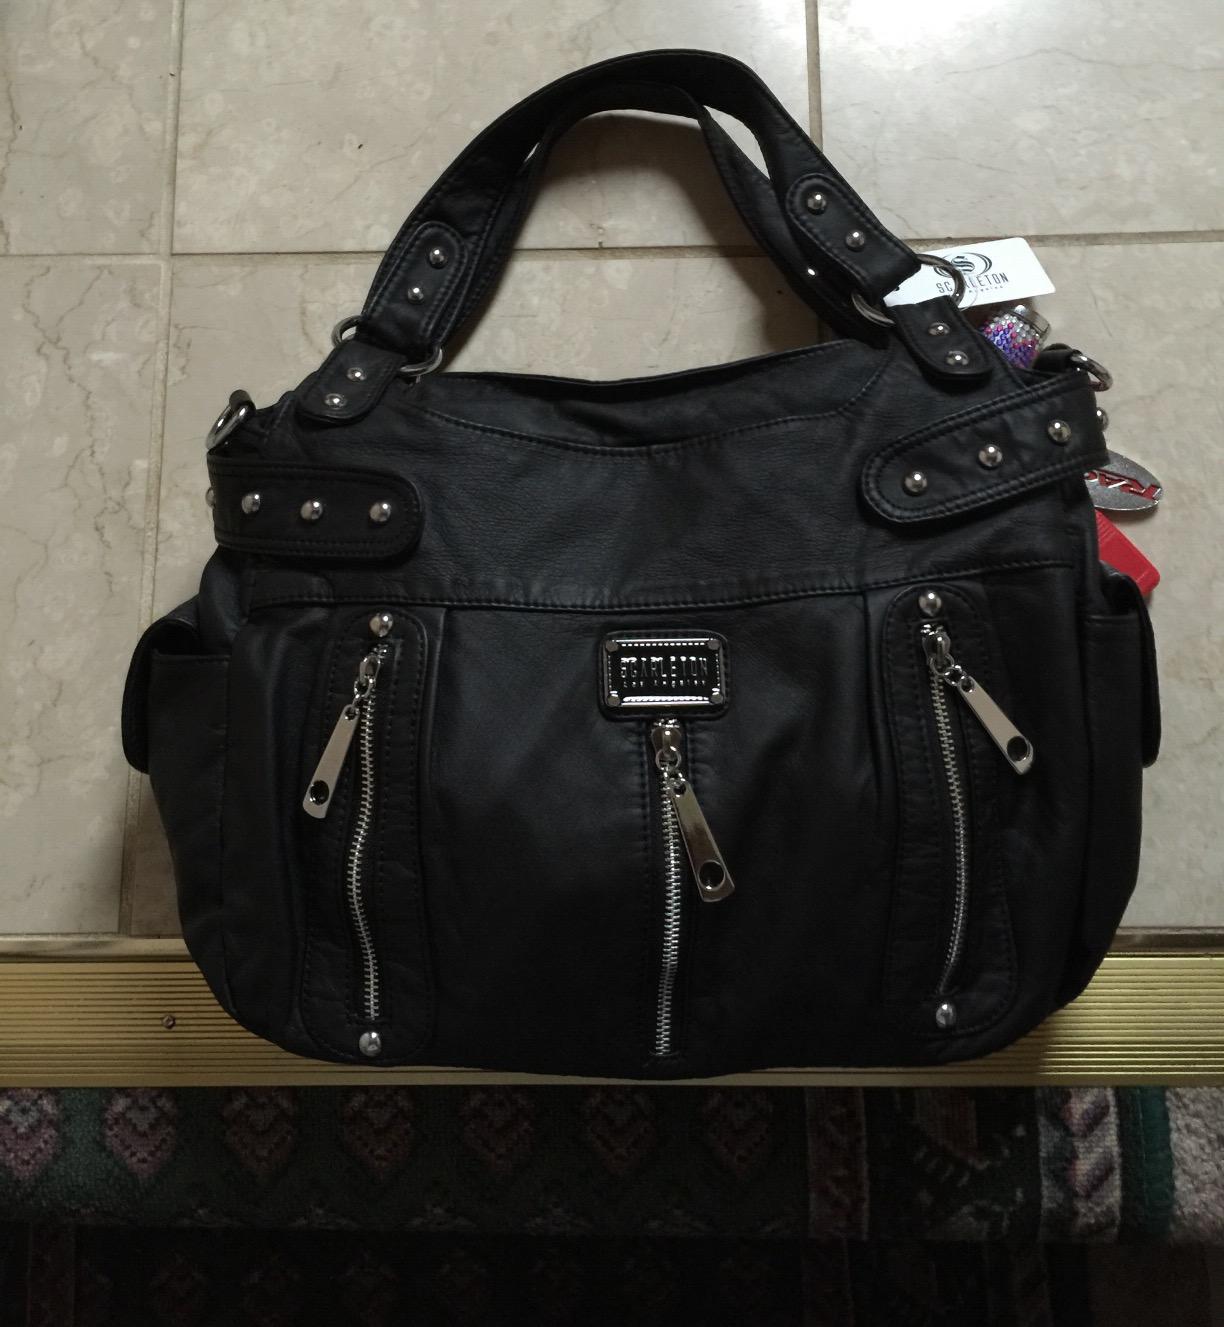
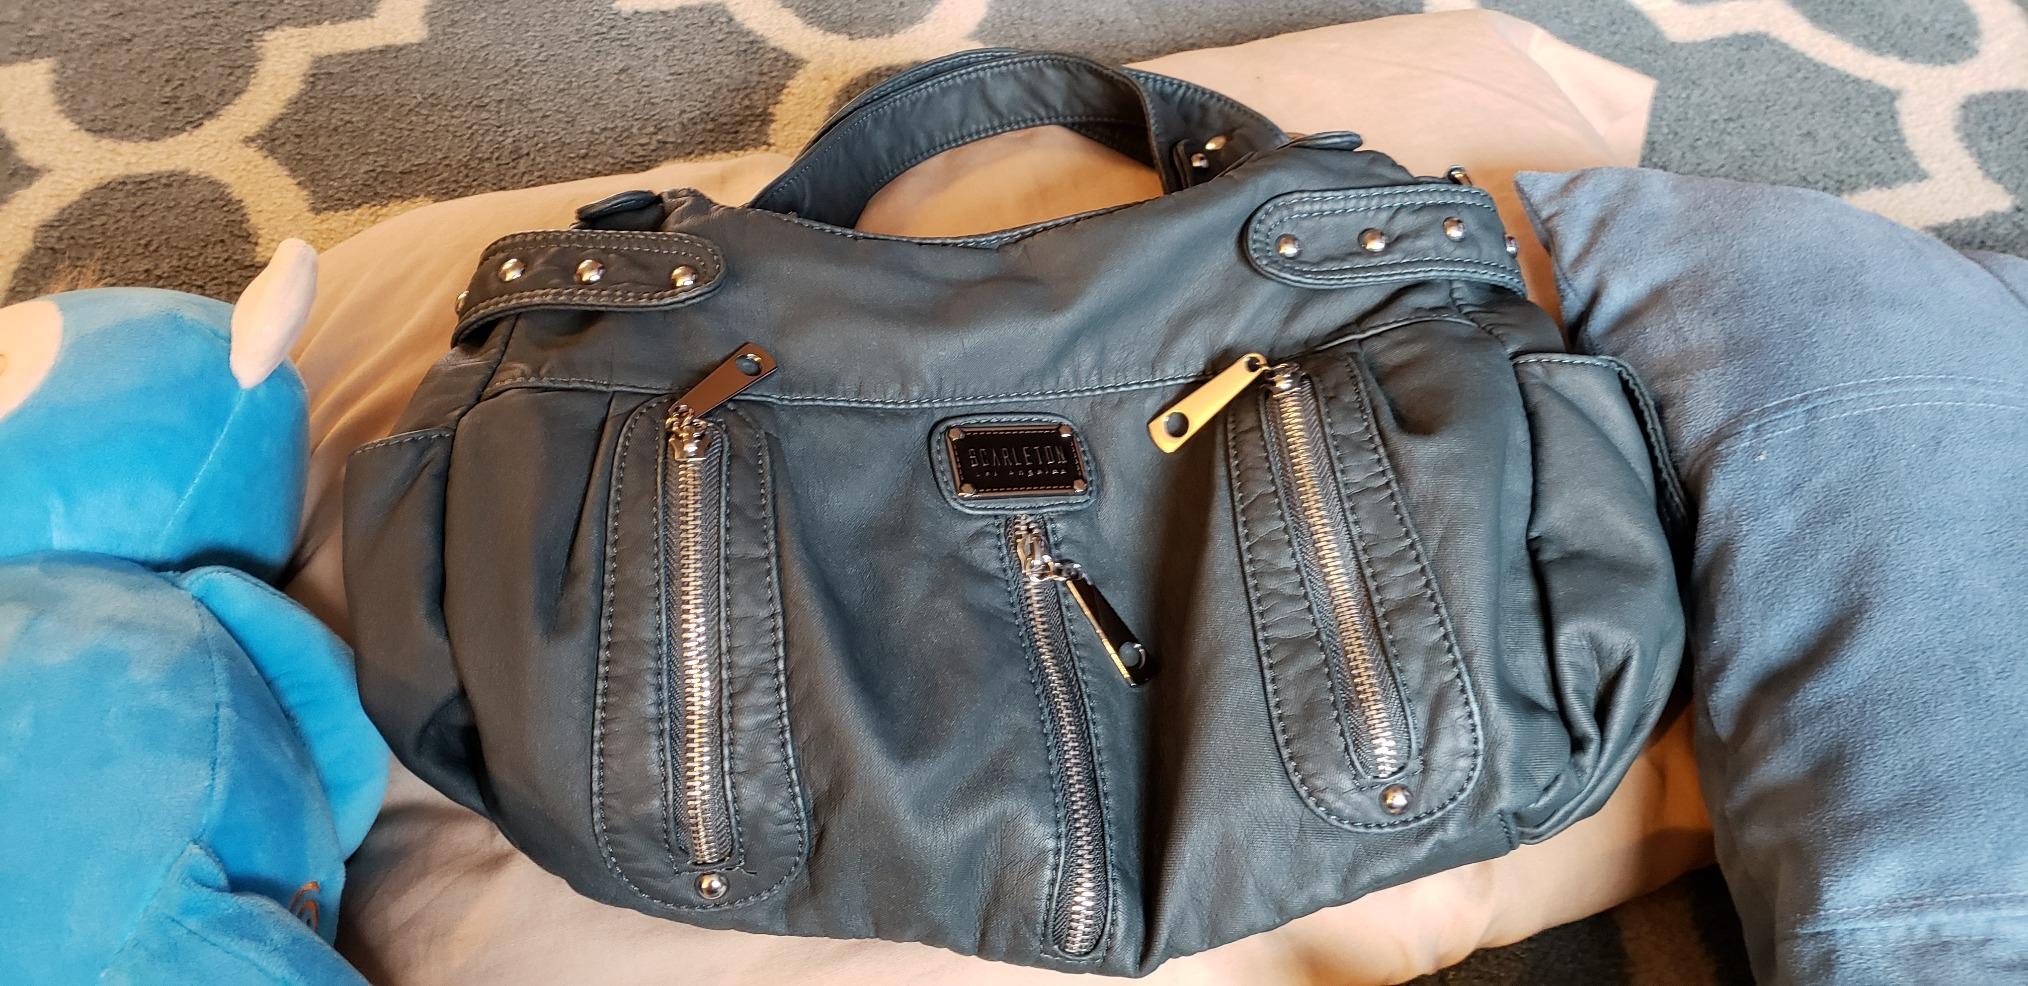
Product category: accessories_handbag
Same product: no